Rock S. Edwards Farmstead

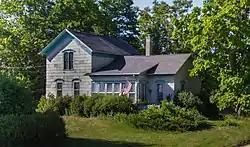

The Rock S. Edwards Farmstead is a collection of farm buildings located at 3503 Edwards Road (now Sodus Parkway) in Sodus Township, Michigan. It was listed on the National Register of Historic Places in 1995.